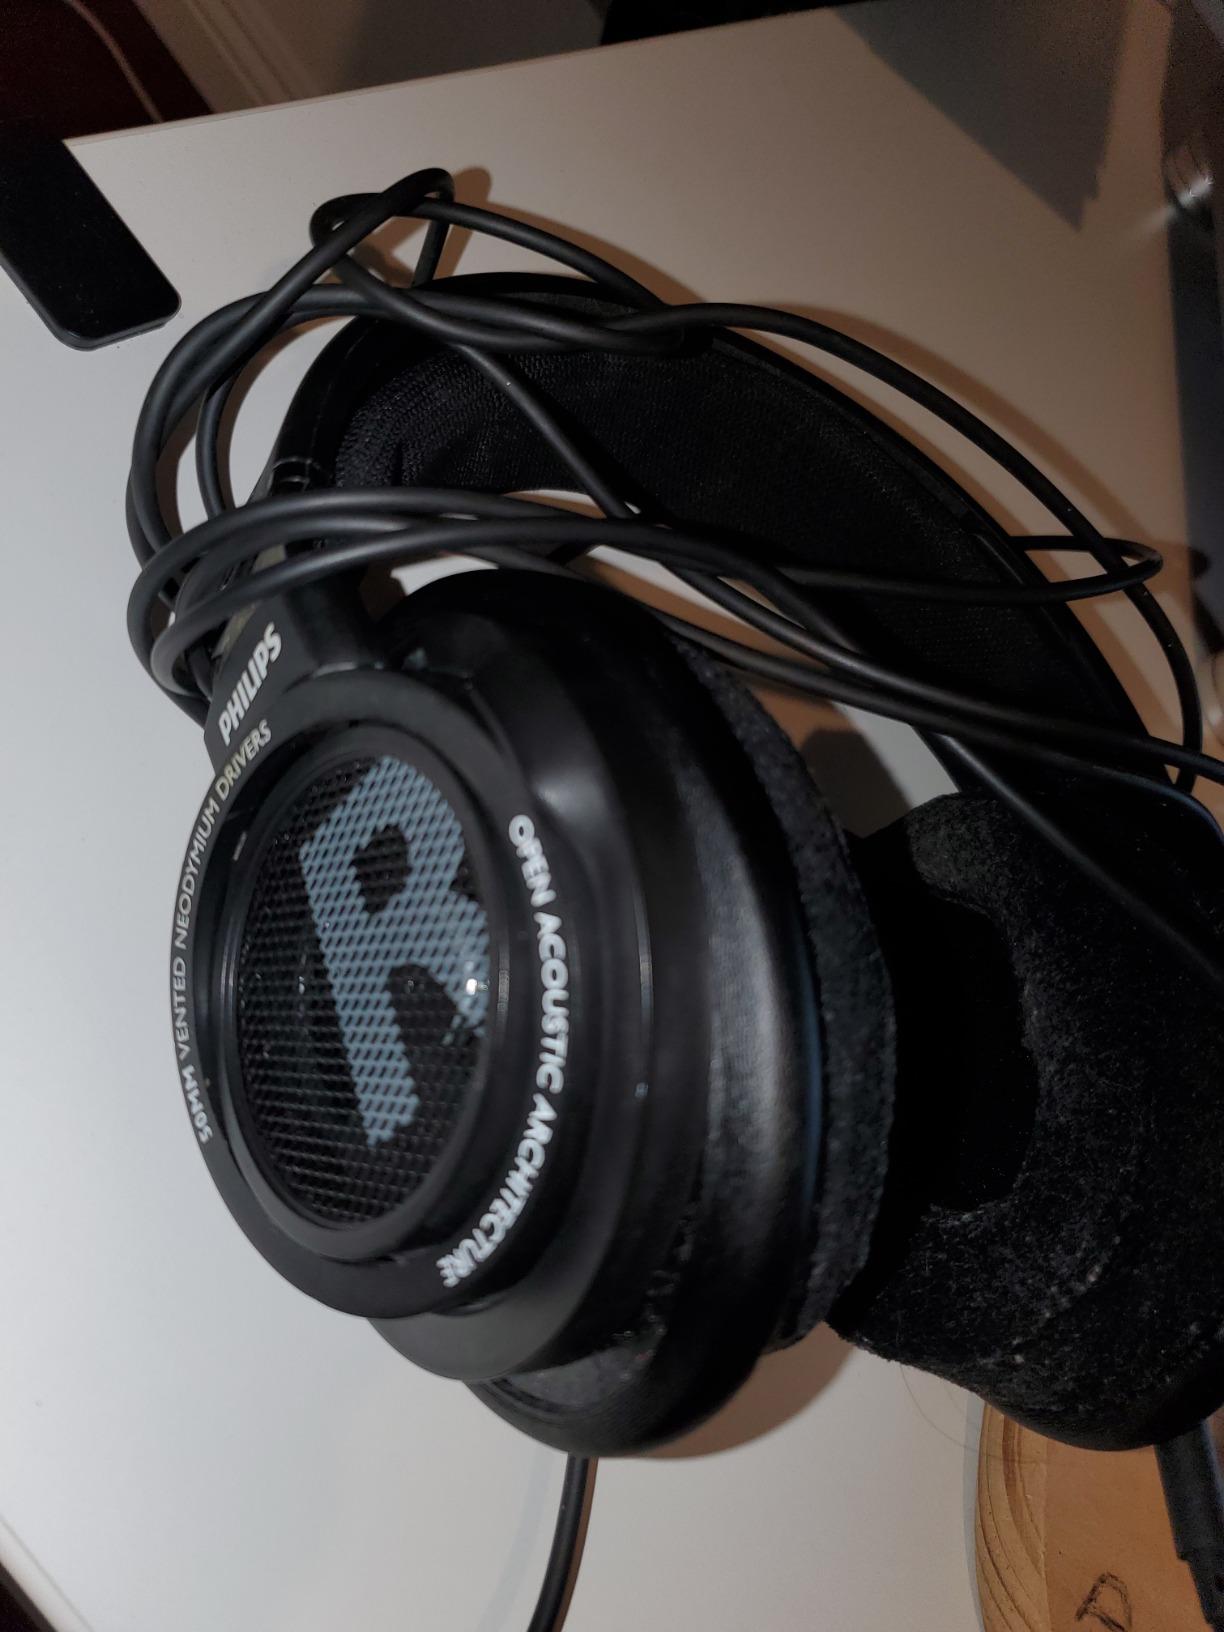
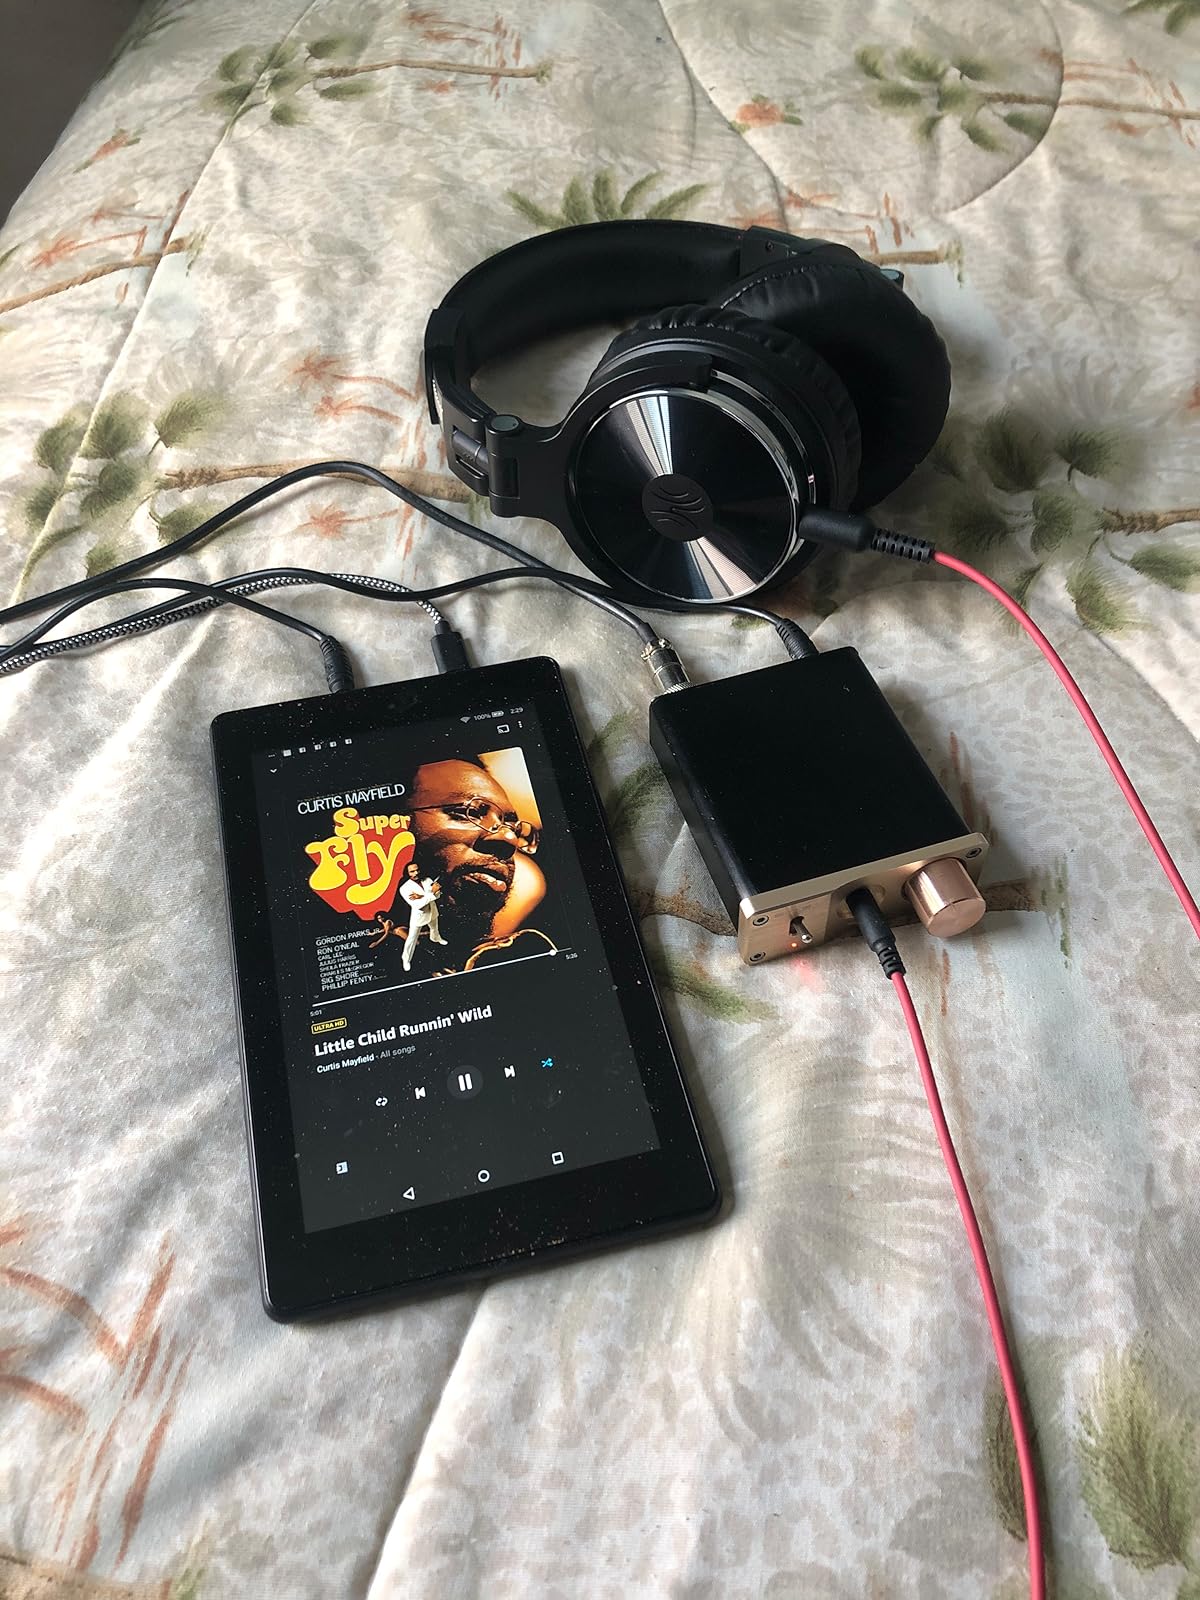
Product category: headphones
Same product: no